Bilateral Affairs Officer

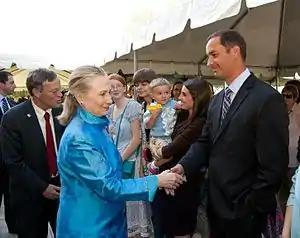
Secretary Clinton shaking hands with the Bilateral Affairs Officer of Armenia during a visit to the US Embassy in Yerevan

A Bilateral Affairs Officer is a United States Army or Air National Guard officer serving as a conduit between the state and a 'partner country' as part of the National Guard State Partnership Program. The position is considered a diplomatic level assignment.